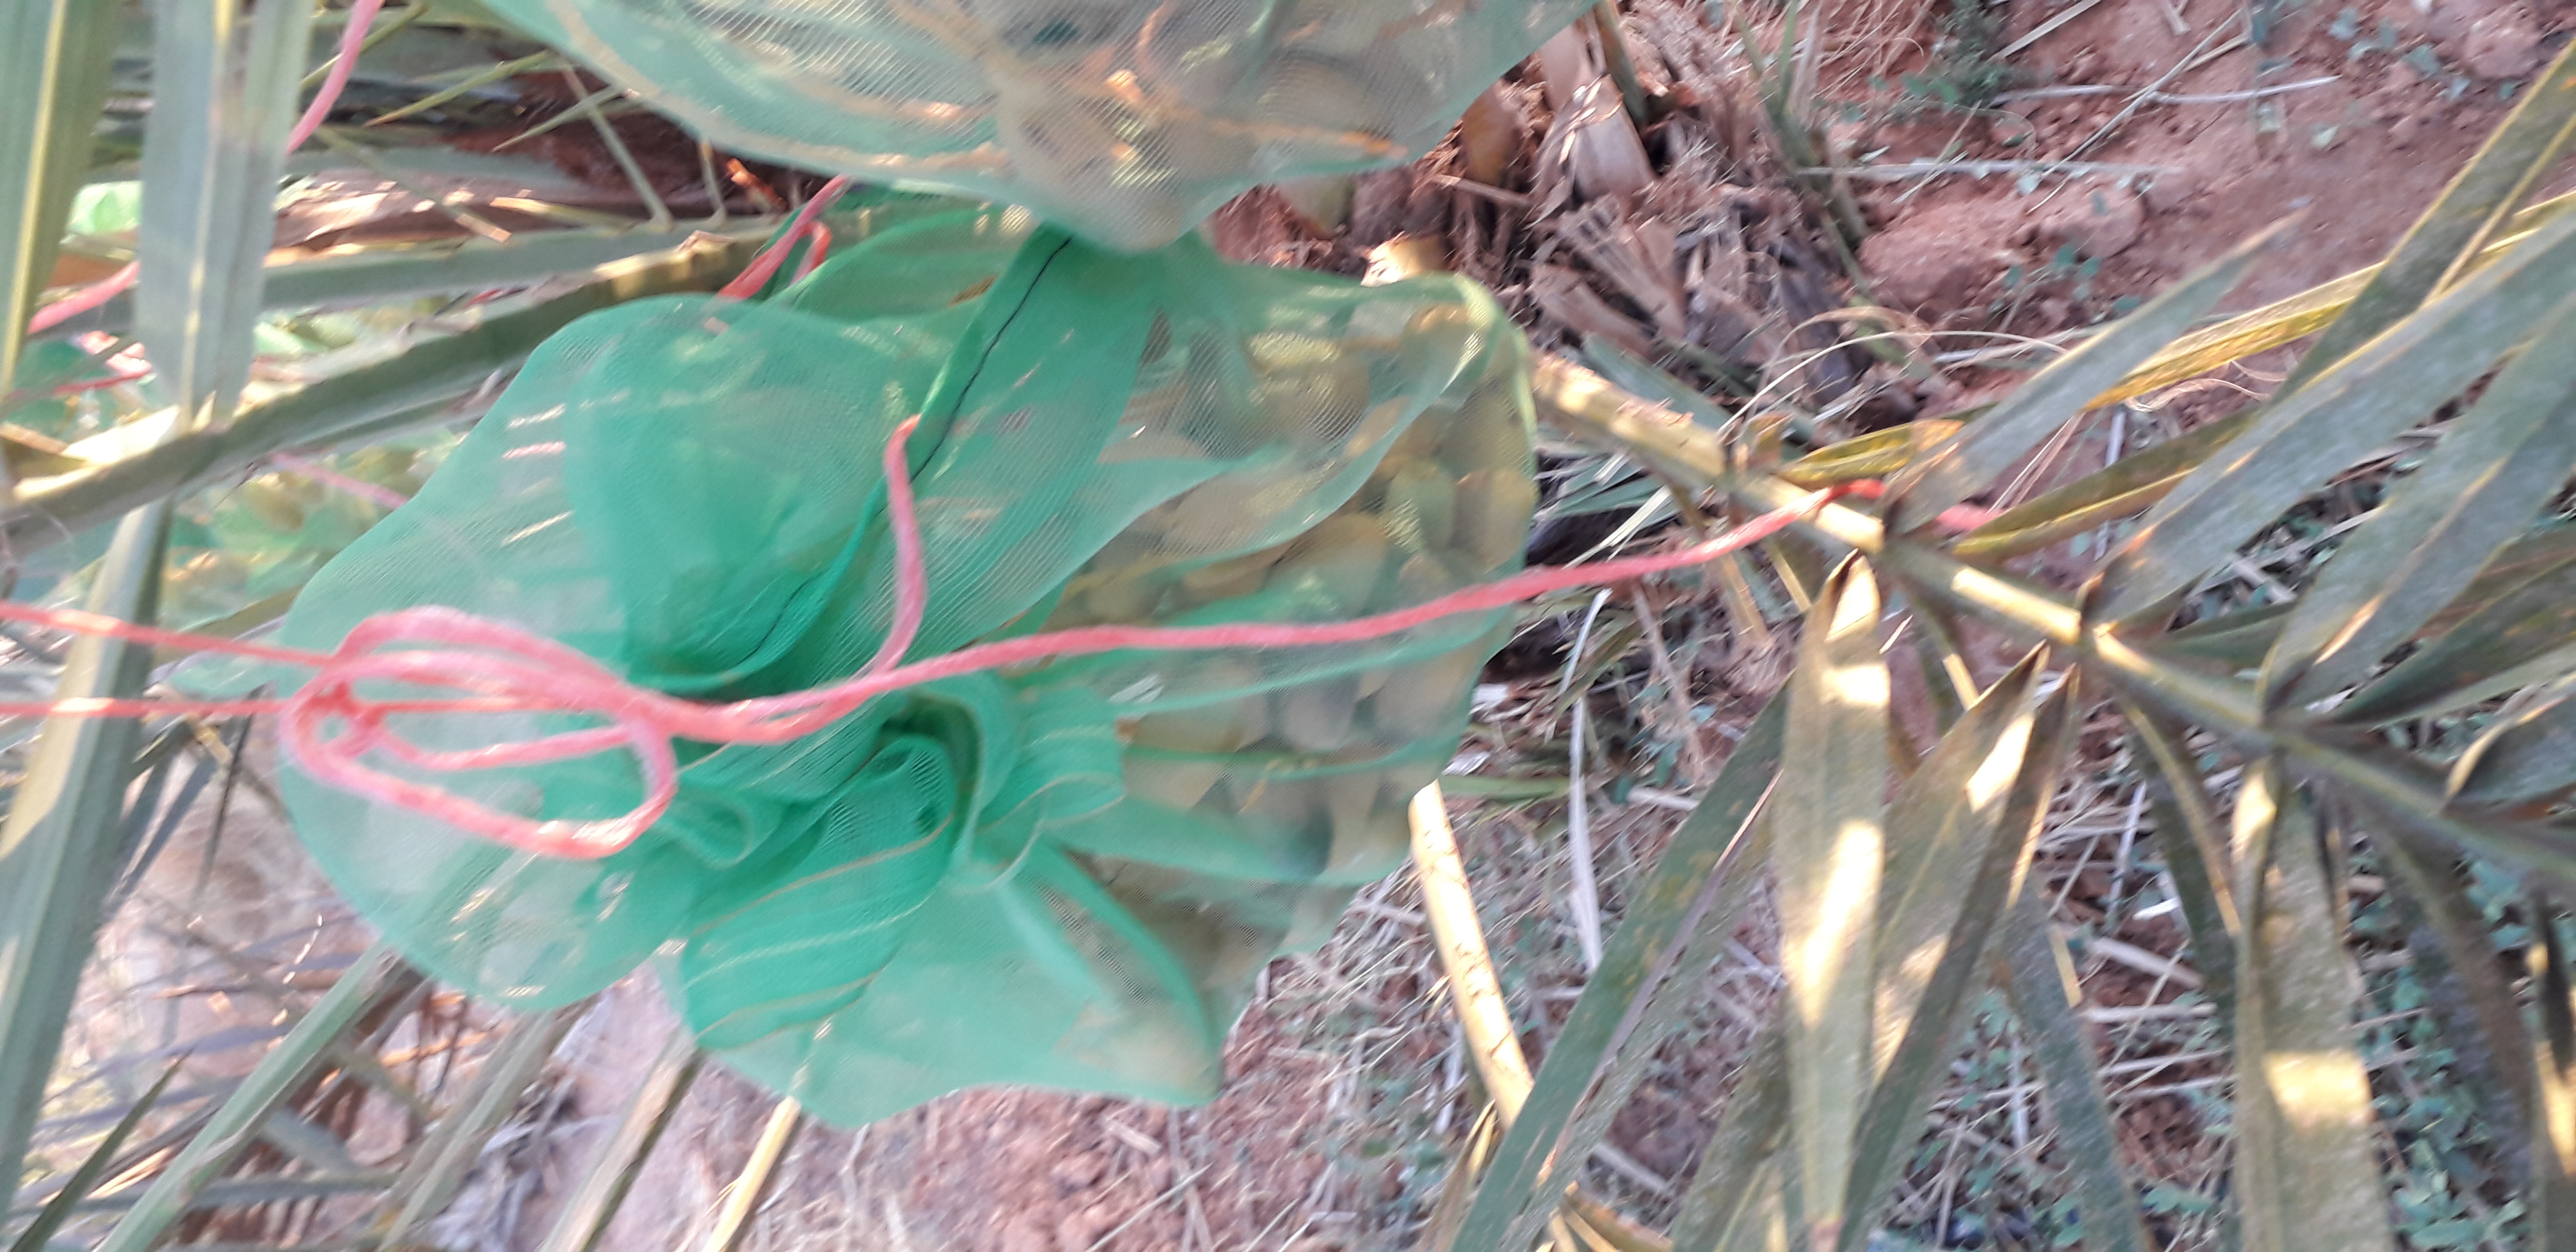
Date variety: Boumajhoul